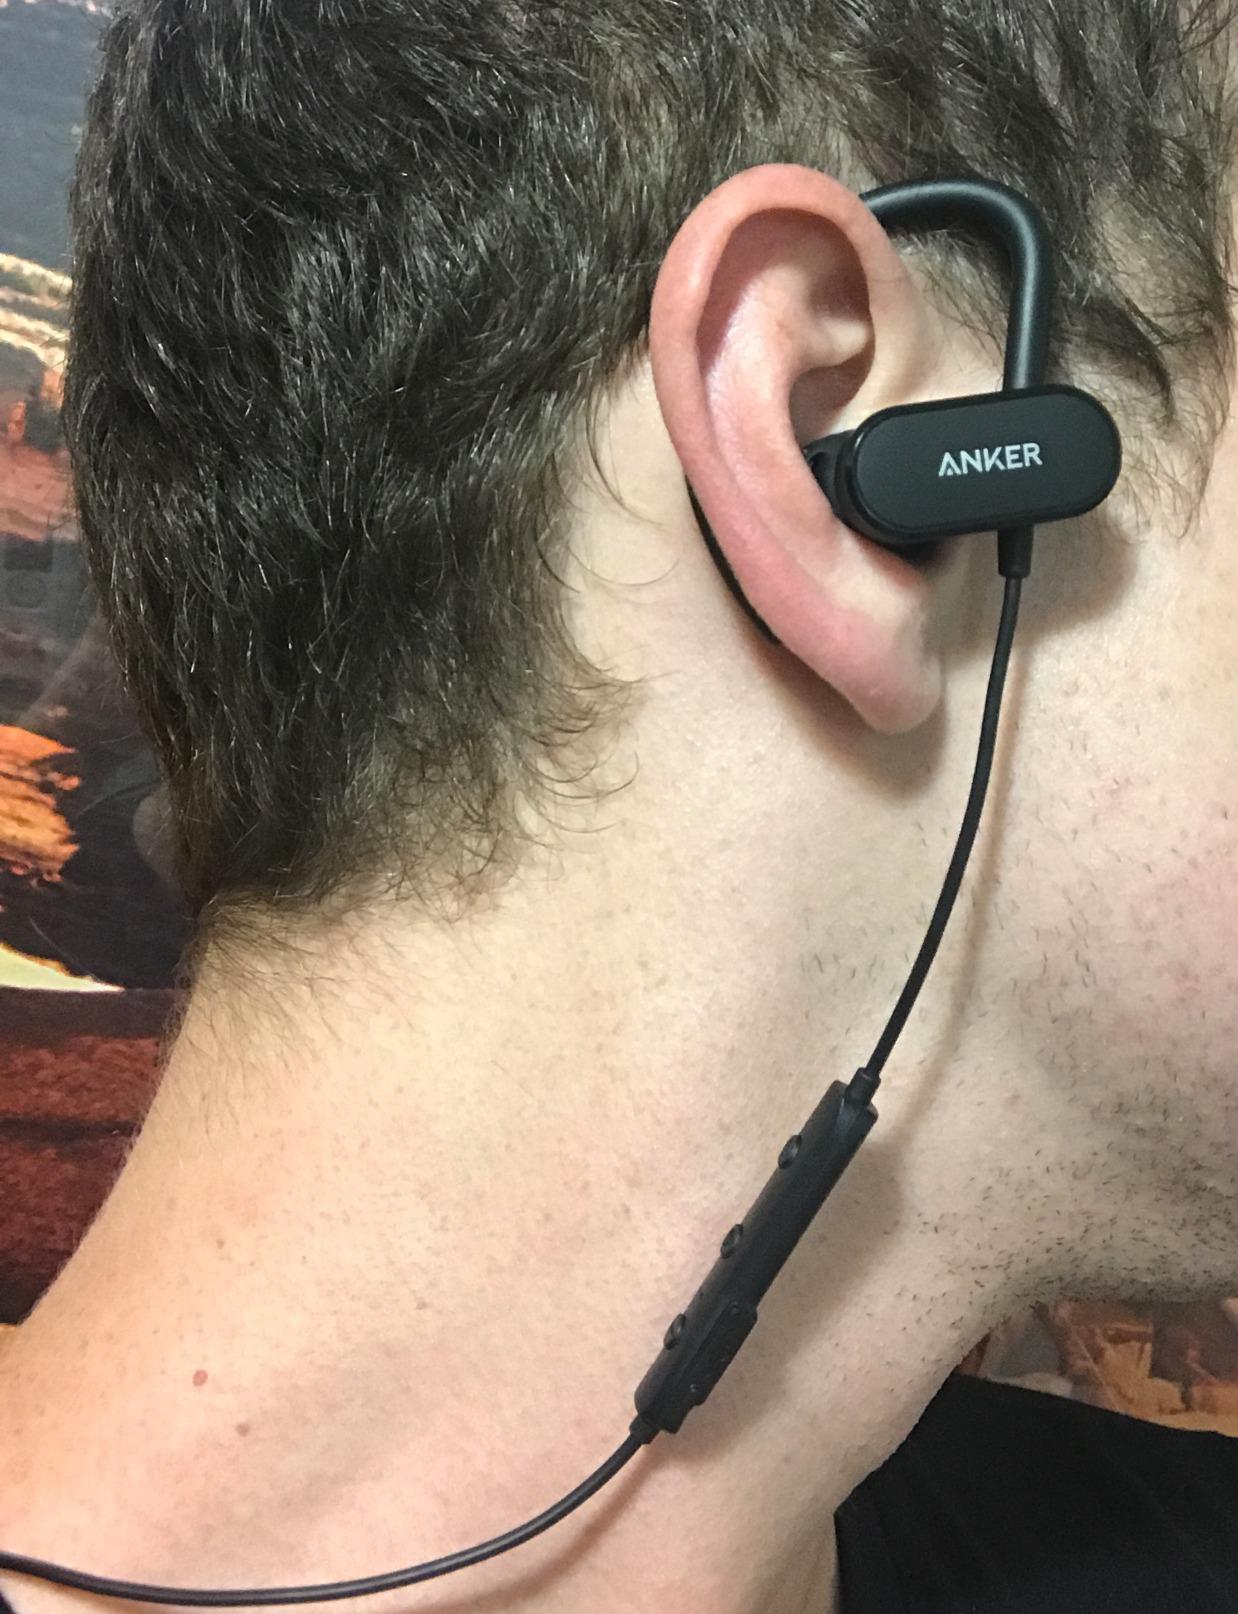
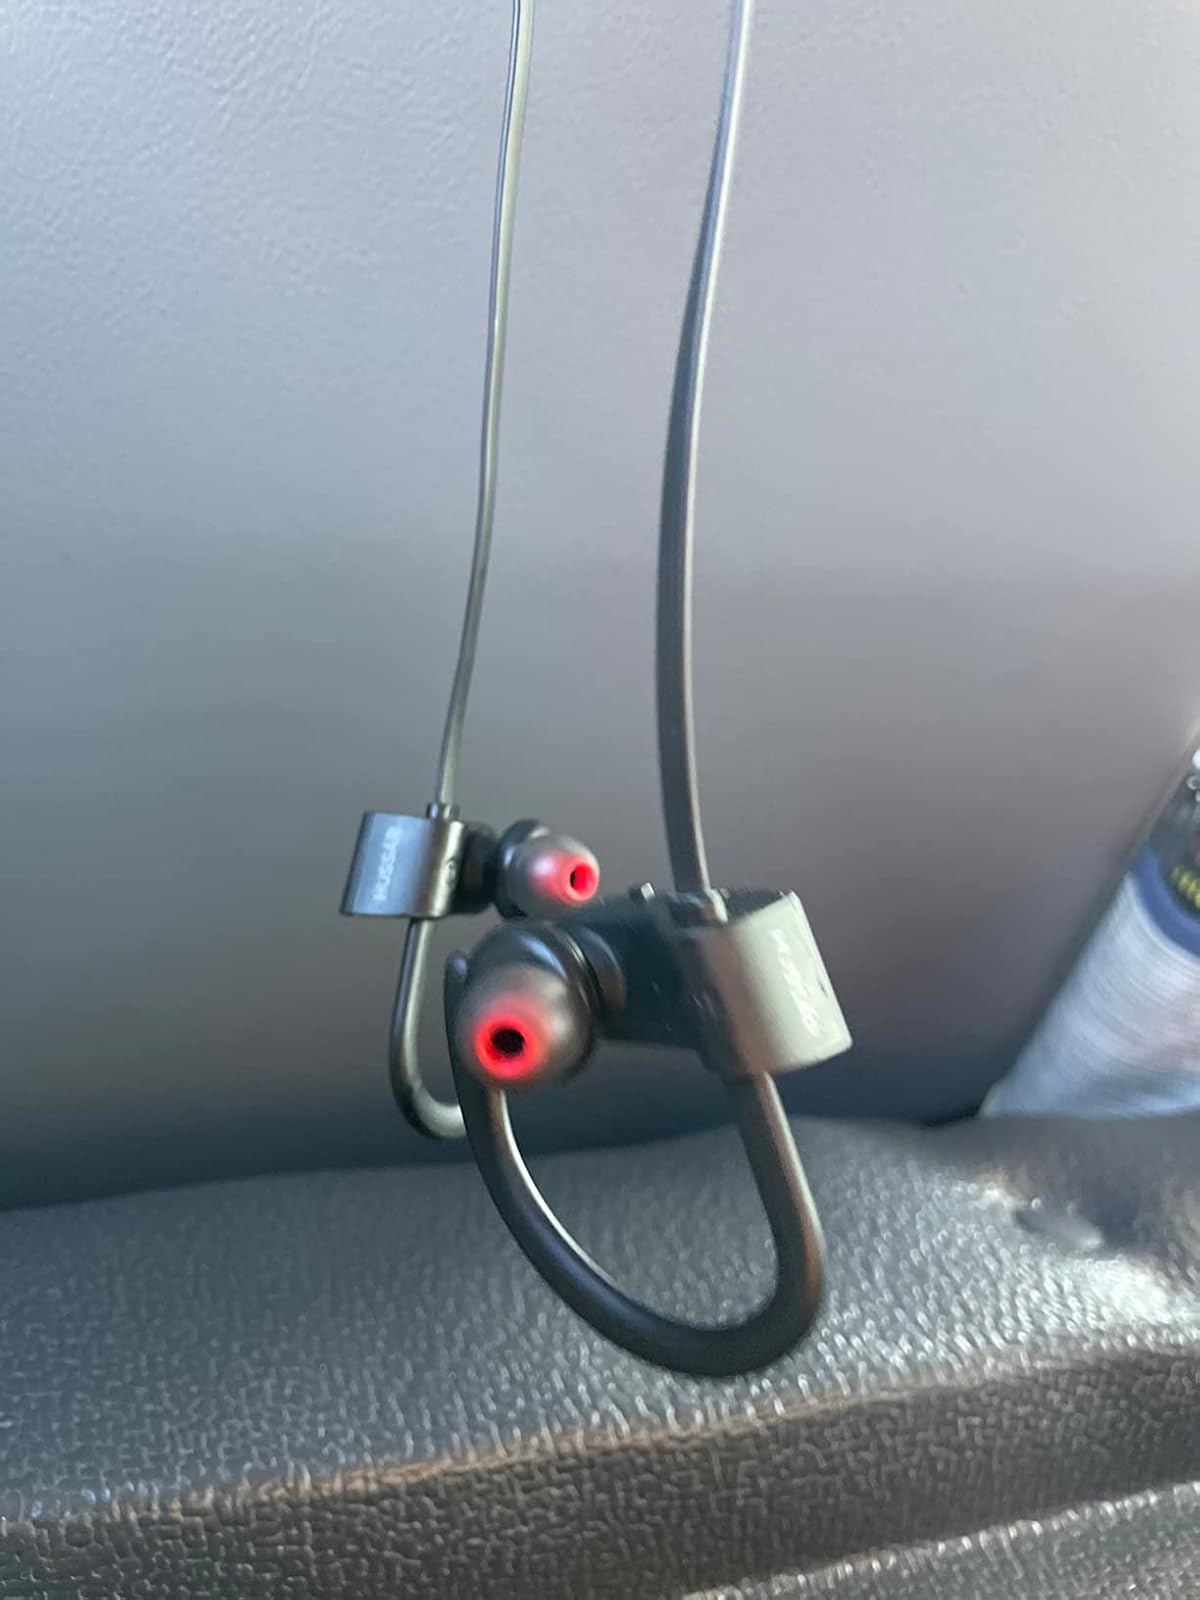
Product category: headphones
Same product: no